Union Historic District

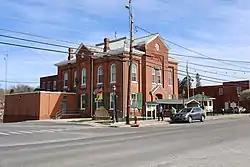
Monroe County Courthouse in 2022

Union Historic District is a national historic district located at Union, Monroe County, West Virginia. The district includes 174 contributing buildings, 2 contributing sites, 7 contributing structures, and 1 contributing object in the Union and surrounding areas.